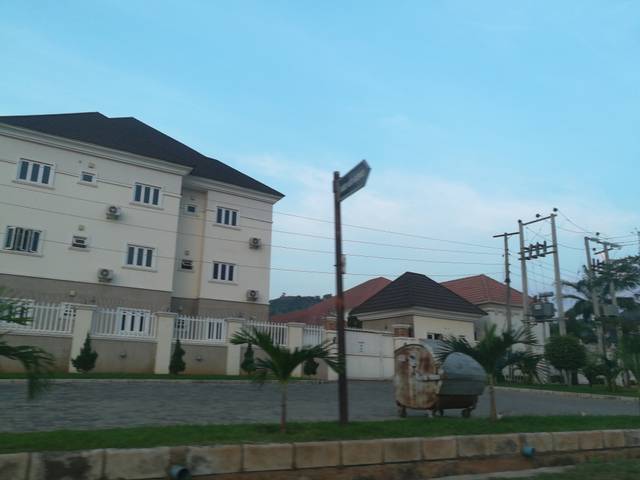
Region: Nigeria
Coordinates: 9.082, 7.396